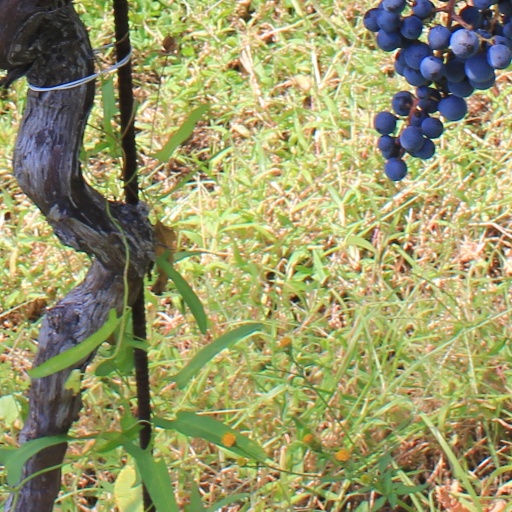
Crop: grape